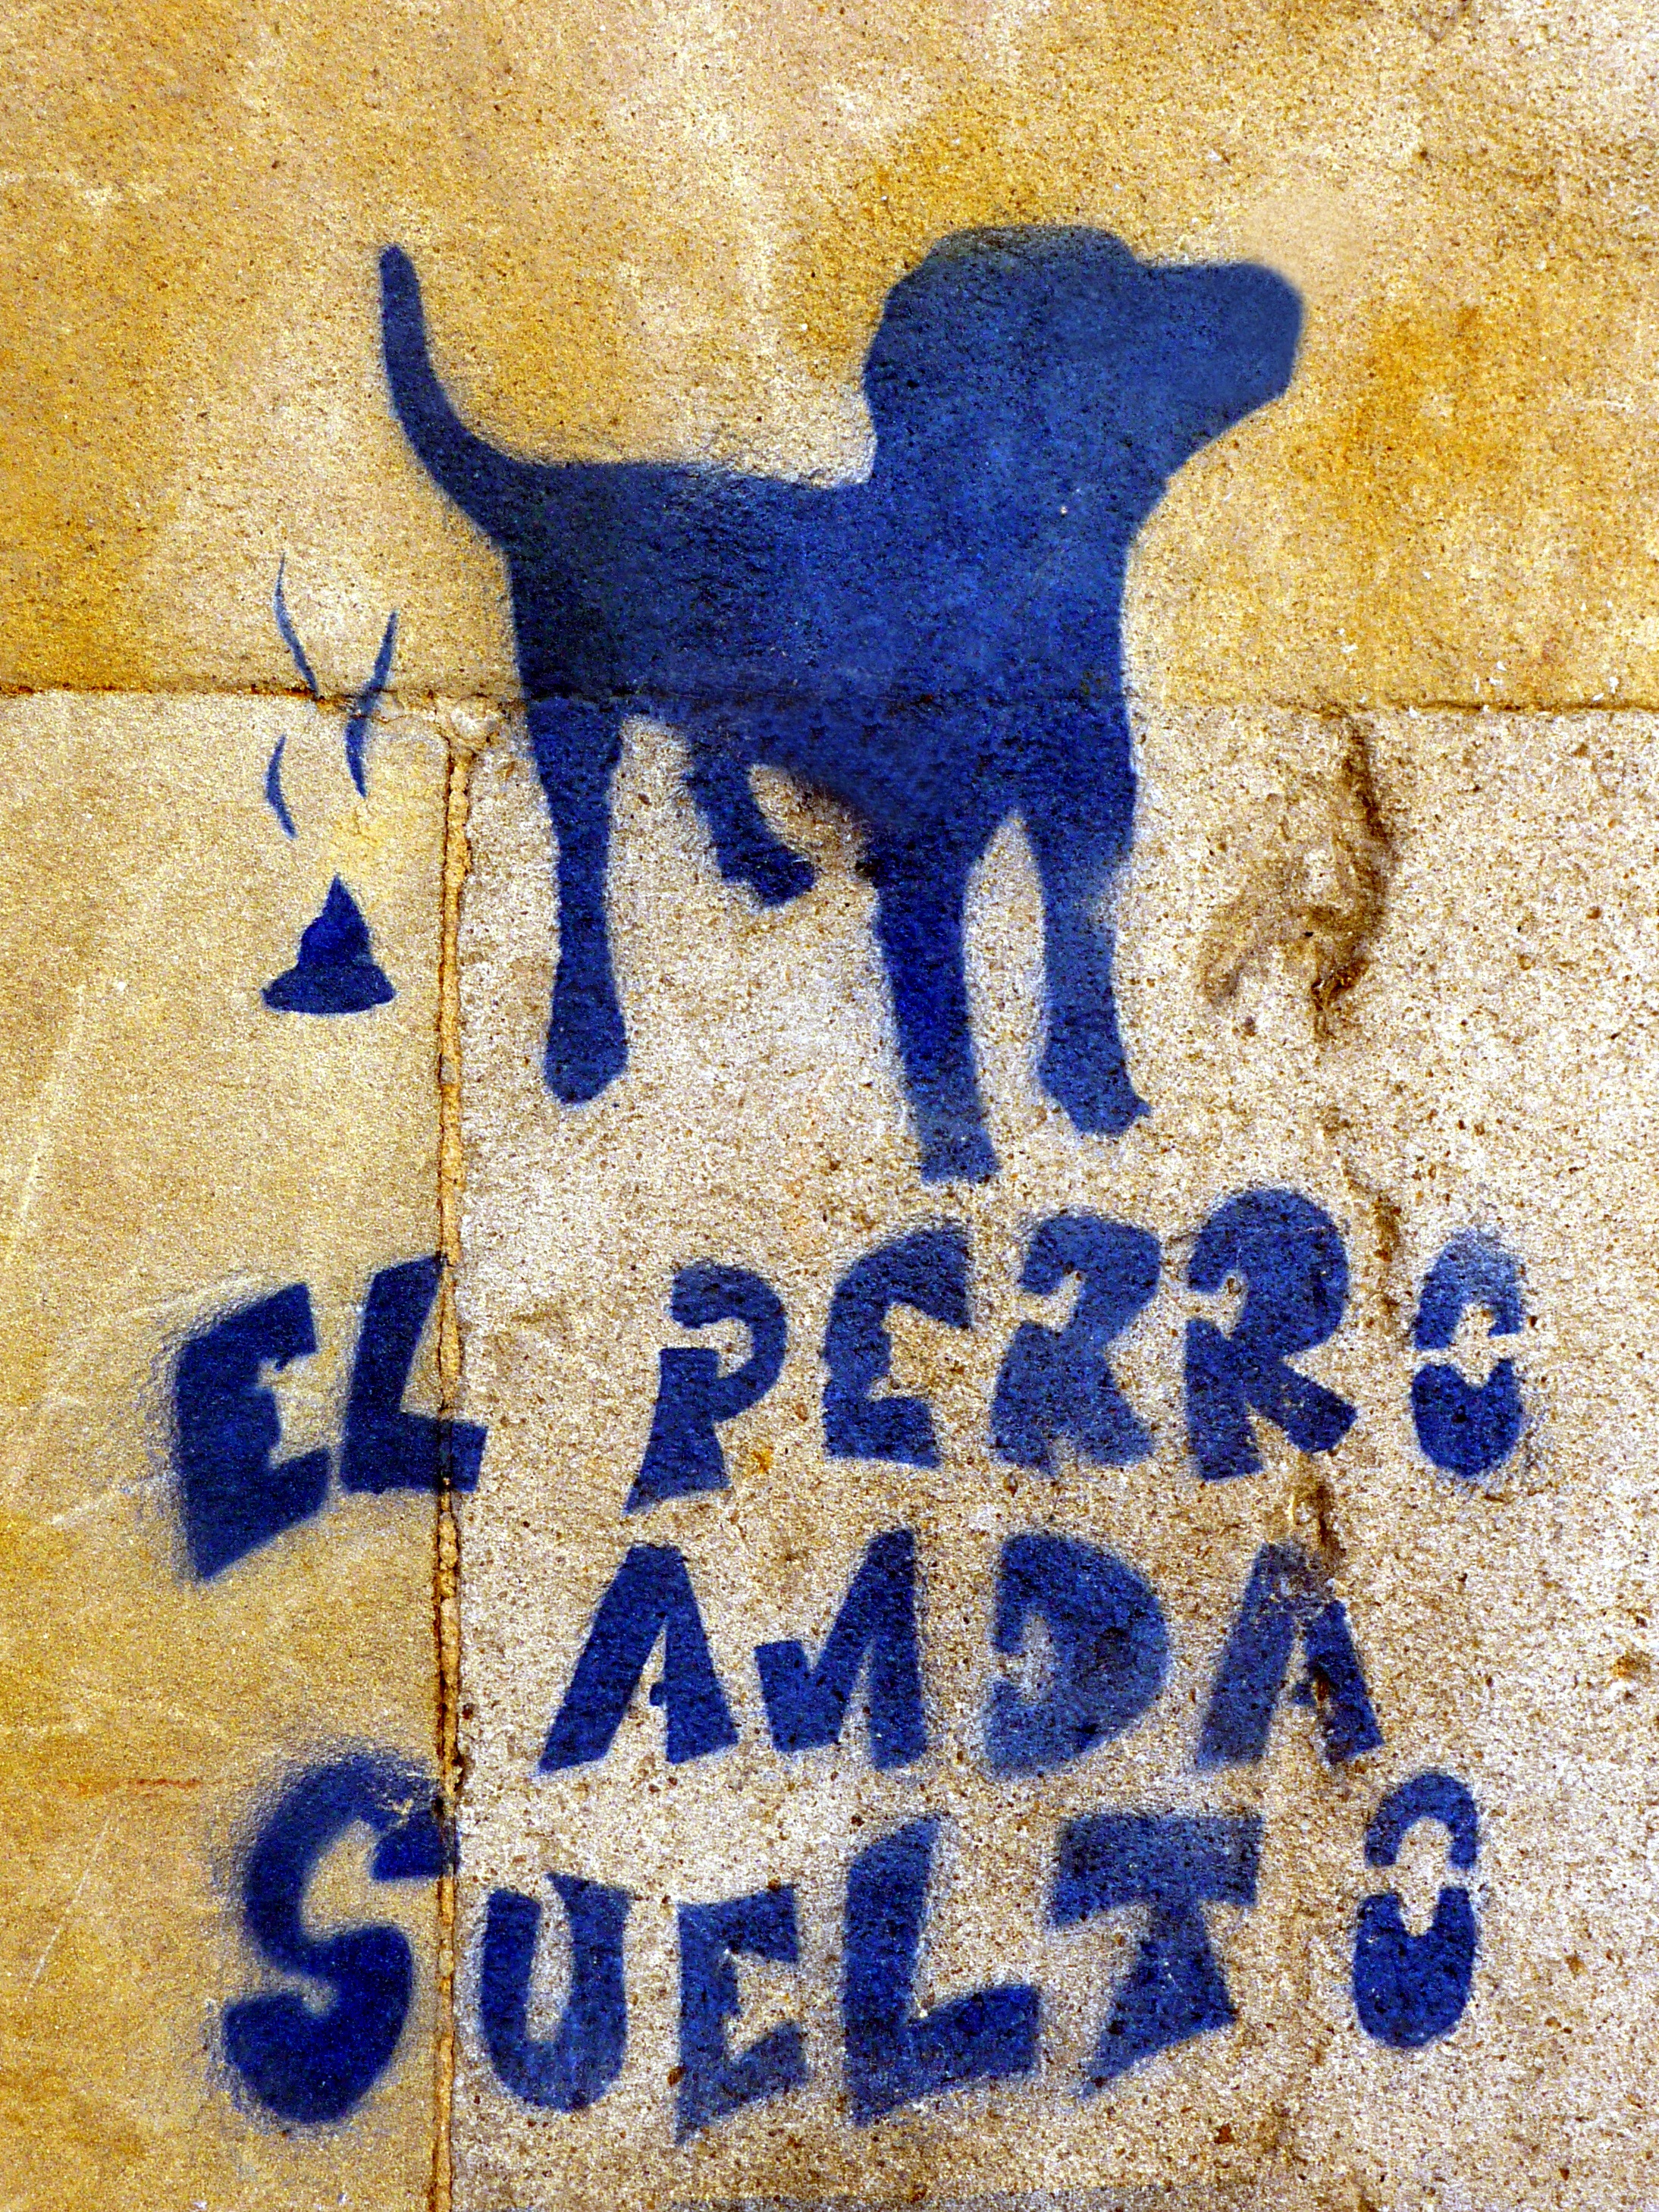
number, dog, blue, graffiti, street art, font, art, booger